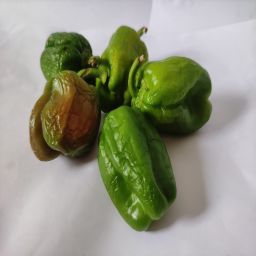
Crop: Bell Pepper
Quality: Ripe